Kannada cinema

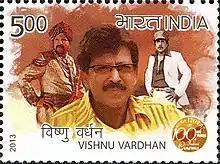
Vishnuvardhan on 2013 Indian stamp

With his debut in Puttanna Kanagal's National Award-winning Kannada film "Naagarahaavu" (1972), Ambareesh's acting career commenced with a brief phase of portraying antagonistic and supporting characters. After establishing himself as a lead actor portraying rebellious characters on screen in a number of commercially successful films, he earned the moniker "rebel star". He also earned the nickname "Mandyada Gandu" ( Man of Mandya)